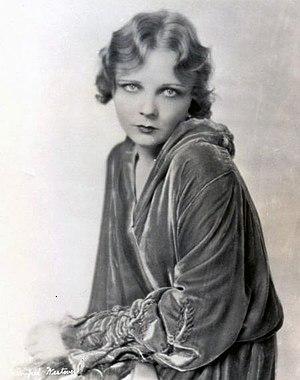
Winifred Westover actrice du muet
Winifred Westover est une actrice américaine du cinéma muet née le 9 novembre 1899 à San Francisco et décédée le 19 mars 1978 à Los Angeles.